Lone Star Ranger

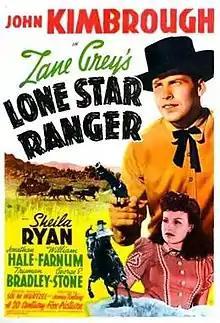
Theatrical release poster

Lone Star Ranger is a 1942 American Western film directed by James Tinling and written by William Conselman Jr., Irving Cummings Jr. and George Kane. The film stars John Kimbrough, Sheila Ryan, Jonathan Hale, William Farnum, Truman Bradley and George E. Stone. The film was released on March 20, 1942, by 20th Century-Fox. It was the fourth and final film adaptation of the novel of the same name by Zane Grey. William Farnum had appeared in the first adaptation of the novel, a 1919 silent film of the same name. In that version he had starred in the leading role, which was named "Steele", who avenged the murder of Major McNeil, which is the role he plays in this film.